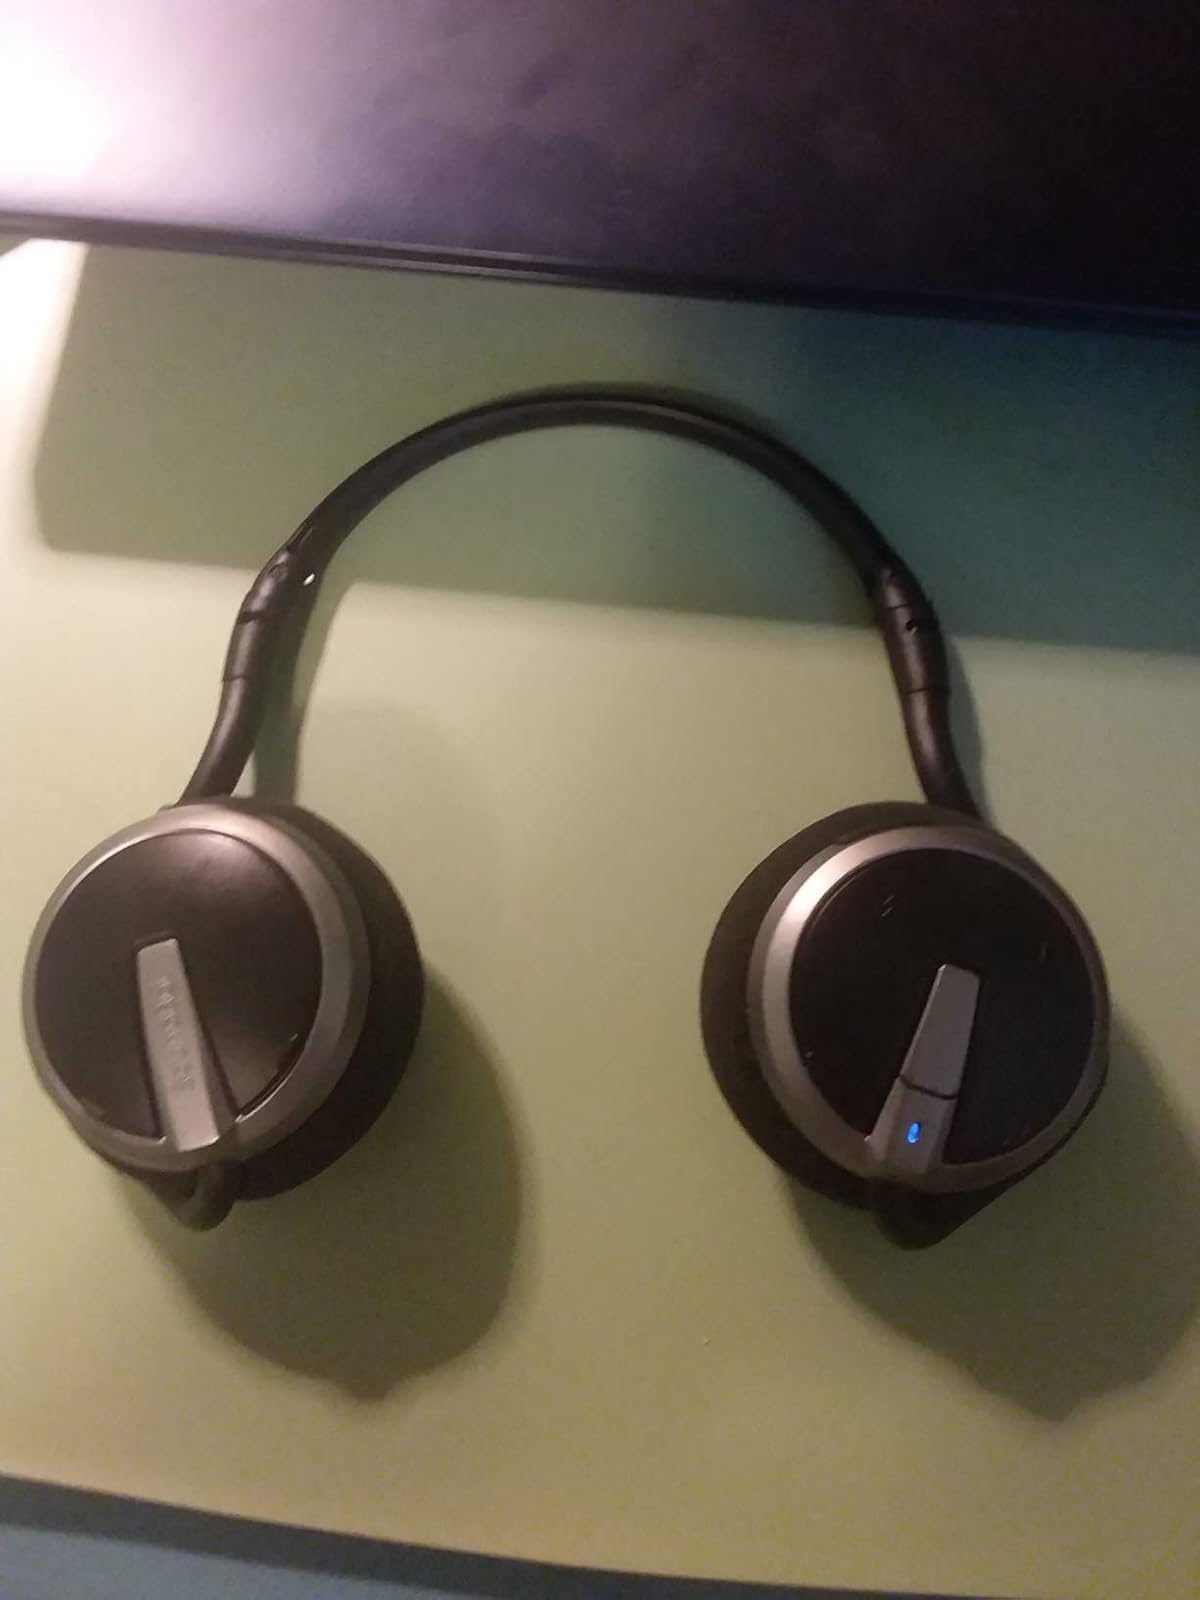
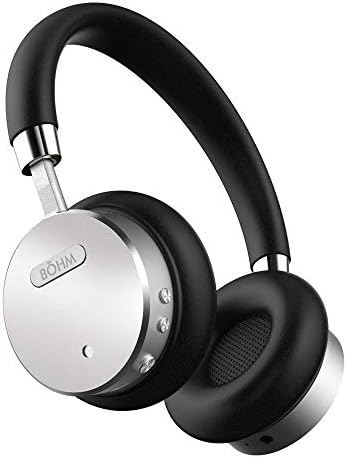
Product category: headphones
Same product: no